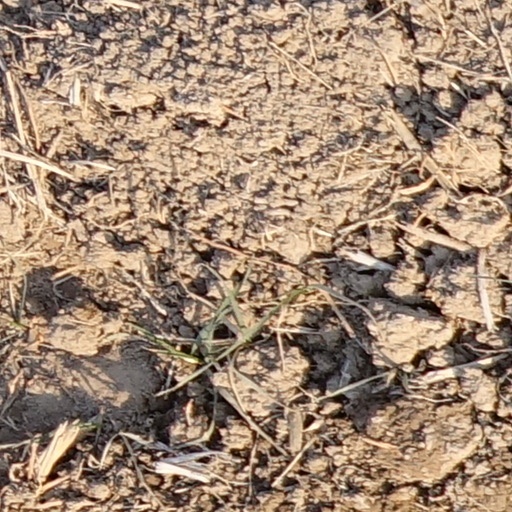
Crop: wheat